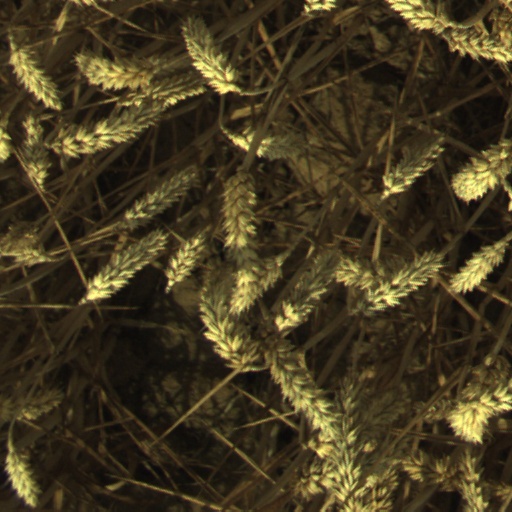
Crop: wheat